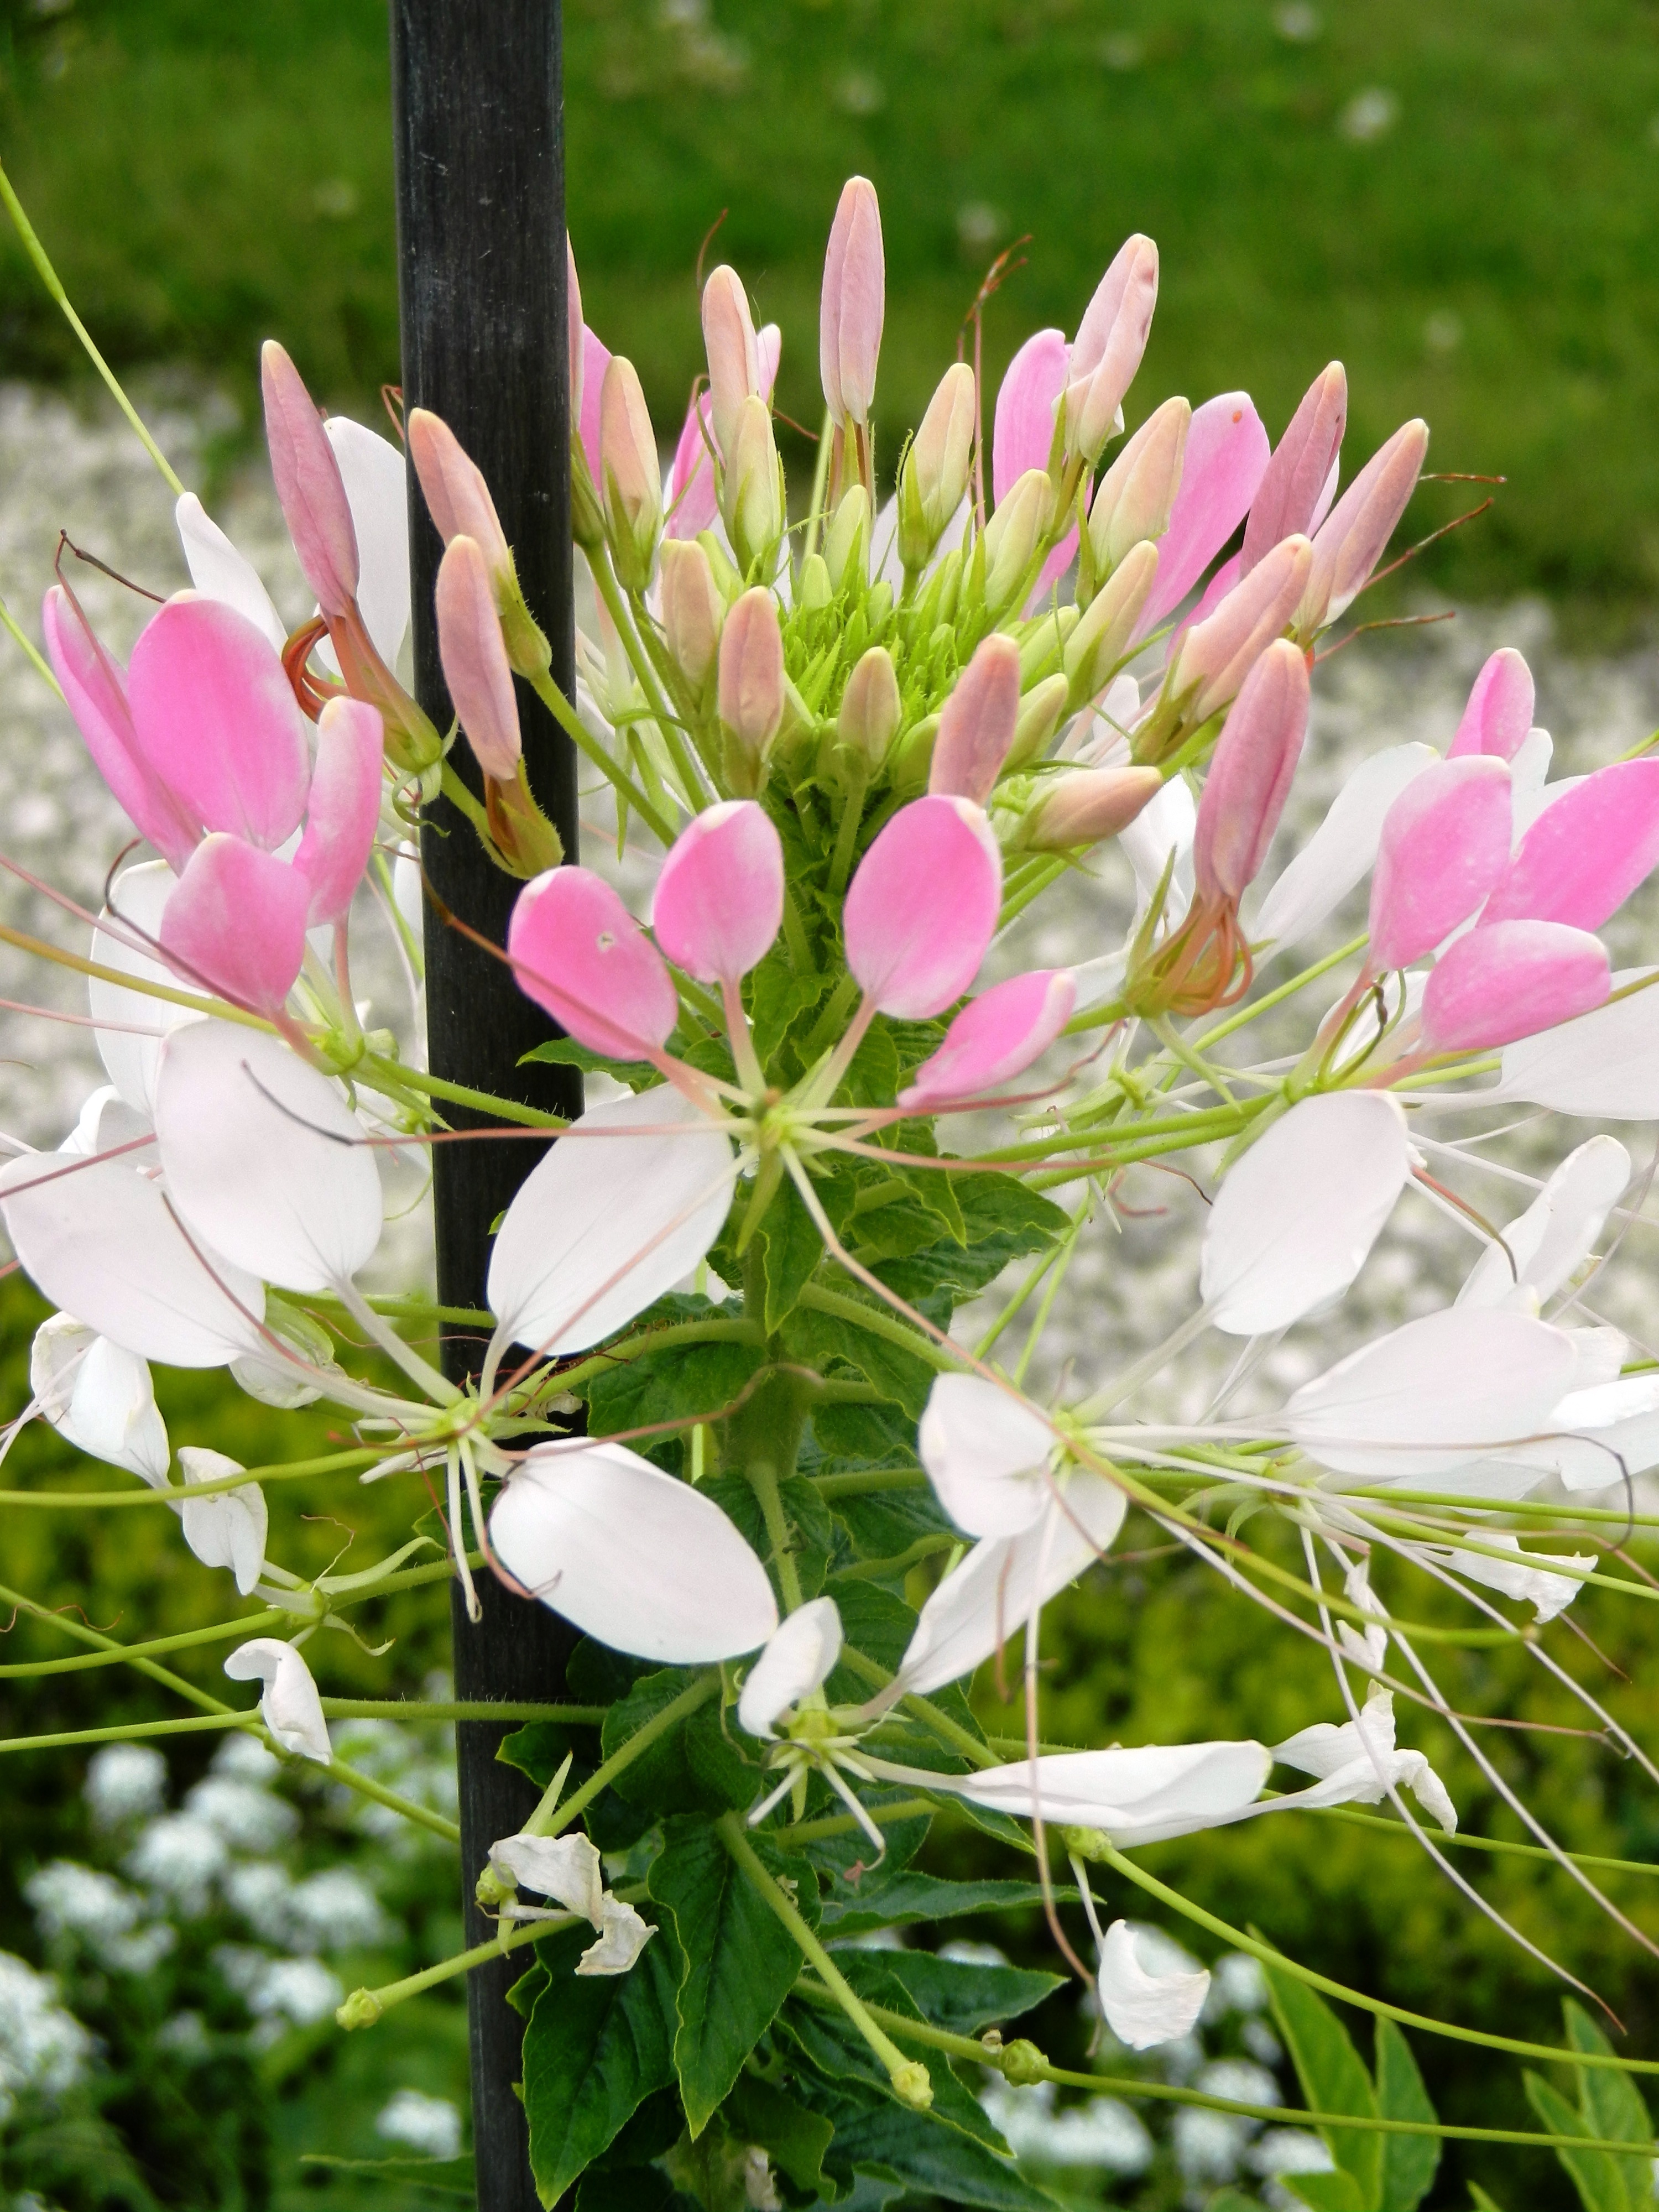
landscape, nature, grass, blossom, plant, white, meadow, flower, petal, bloom, view, summer, green, macro, park, holiday, botany, garden, closeup, pink, flora, wildflower, flowers, vegetation, shrub, flourishing, blooms, flowering plant, the petals, land plant